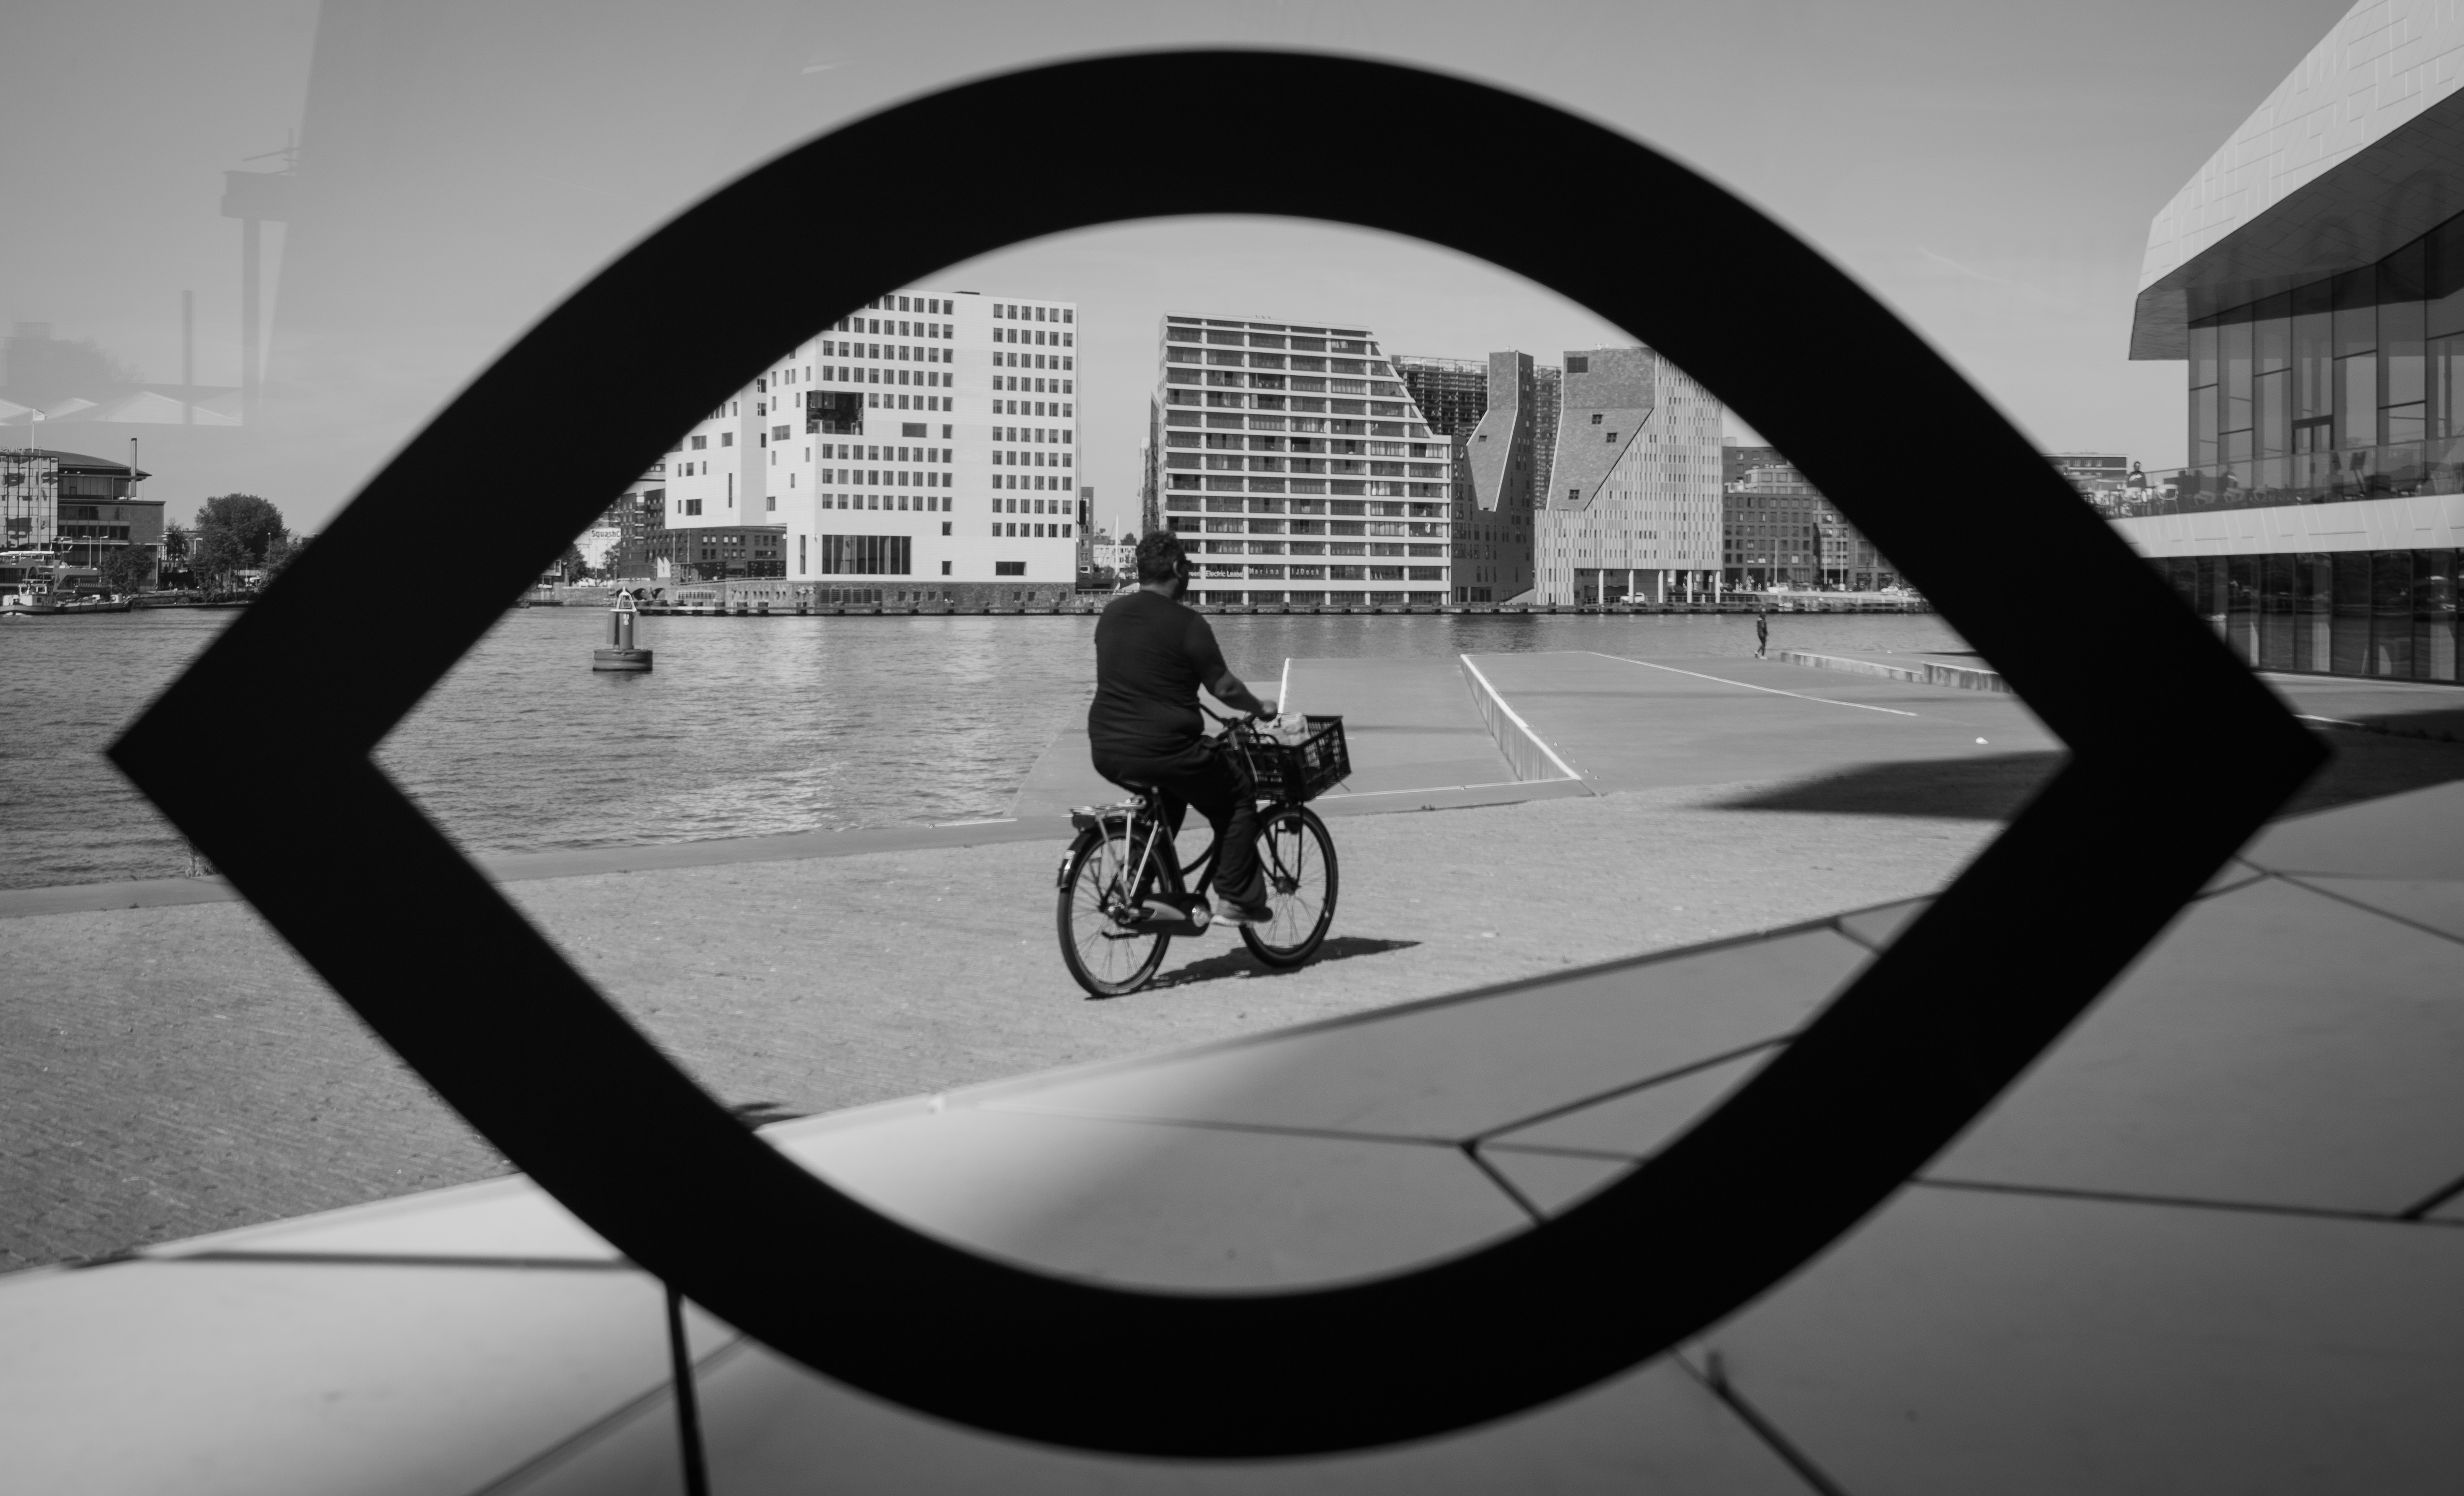
black and white, street, photography, wheel, bike, vehicle, black, monochrome, candid, amsterdam, eye, strasenfotografie, adam, sonystreetphotographer, eyeamsterdam, monochrome photography